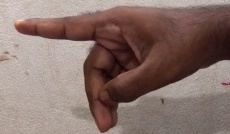
ASL sign: P